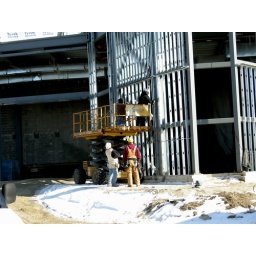
onu chapel constr 6169 Men installing vertical columns in tower frame 2 18 201001